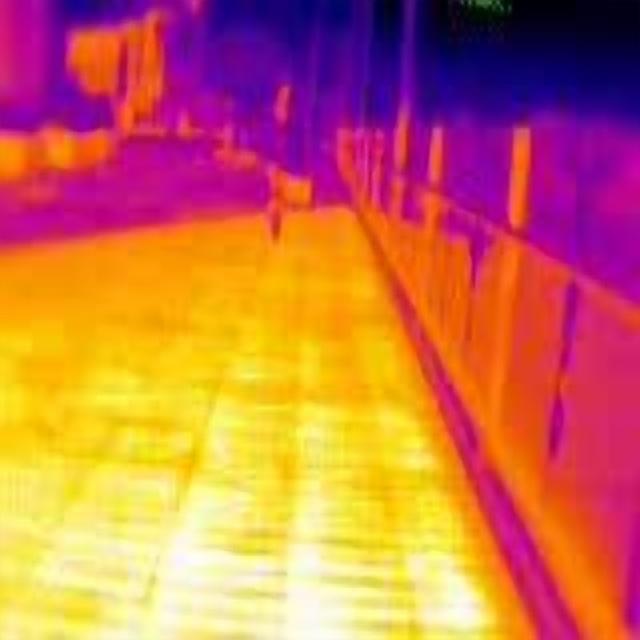
Detected objects:
label: person